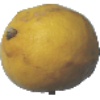
Label: Lemon 1